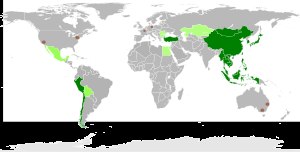
K-pop
K-pops spredning.
K-pop er en musikgenre der opstod i Sydkorea og som inddrager elementer fra dansemusik, elektropop, hiphop og nutidig rhythm'n'blues.